Ion wind

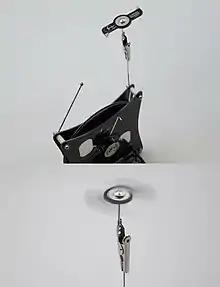
An electrostatic pinwheel, or corona spinner, attached to a small Wimshurst machine (electrostatic generator) is shown stationary and rotating

Ion wind, ionic wind, corona wind or electric wind is the airflow of charged particles induced by electrostatic forces linked to corona discharge arising at the tips of some sharp conductors (such as points or blades) subjected to high voltage relative to ground. Ion wind is an electrohydrodynamic phenomenon. Ion wind generators can also be considered electrohydrodynamic thrusters.